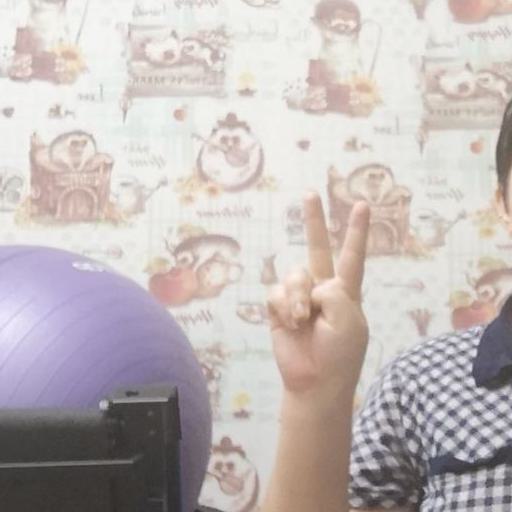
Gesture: peace